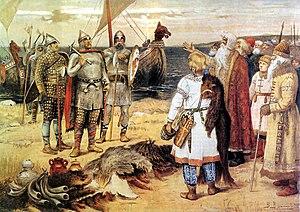
Varègues ou Varanges est le nom donné dans l'Empire byzantin et par les Slaves orientaux aux Vikings de Suède qui, entre le IXᵉ et le XIᵉ siècle, ont fondé et gouverné l’État médiéval de la Rus’ et qui, par la suite, formèrent la garde varègue des empereurs byzantins.
Guerre de Byzance contre les Abbassides en Asie Mineure.
Le Riourikovo Gorodichtche est un centre commercial, artisanal, administratif et militaire datant du IXᵉ siècle en Russie. Il est situé à 2 kilomètres au sud du centre de la ville de Veliki Novgorod, près de la source de la rivière Volkhov provenant du Lac Ilmen, en face du Monastère Saint-Georges de Iouriev. C'était une des résidences du Prince de Novgorod, Riourik qui est également liée au nom de nombreuses personnalités politiques de la Rus'. Les ruines de ce centre sont reprises dans la liste du patrimoine de l'humanité de l'UNESCO.